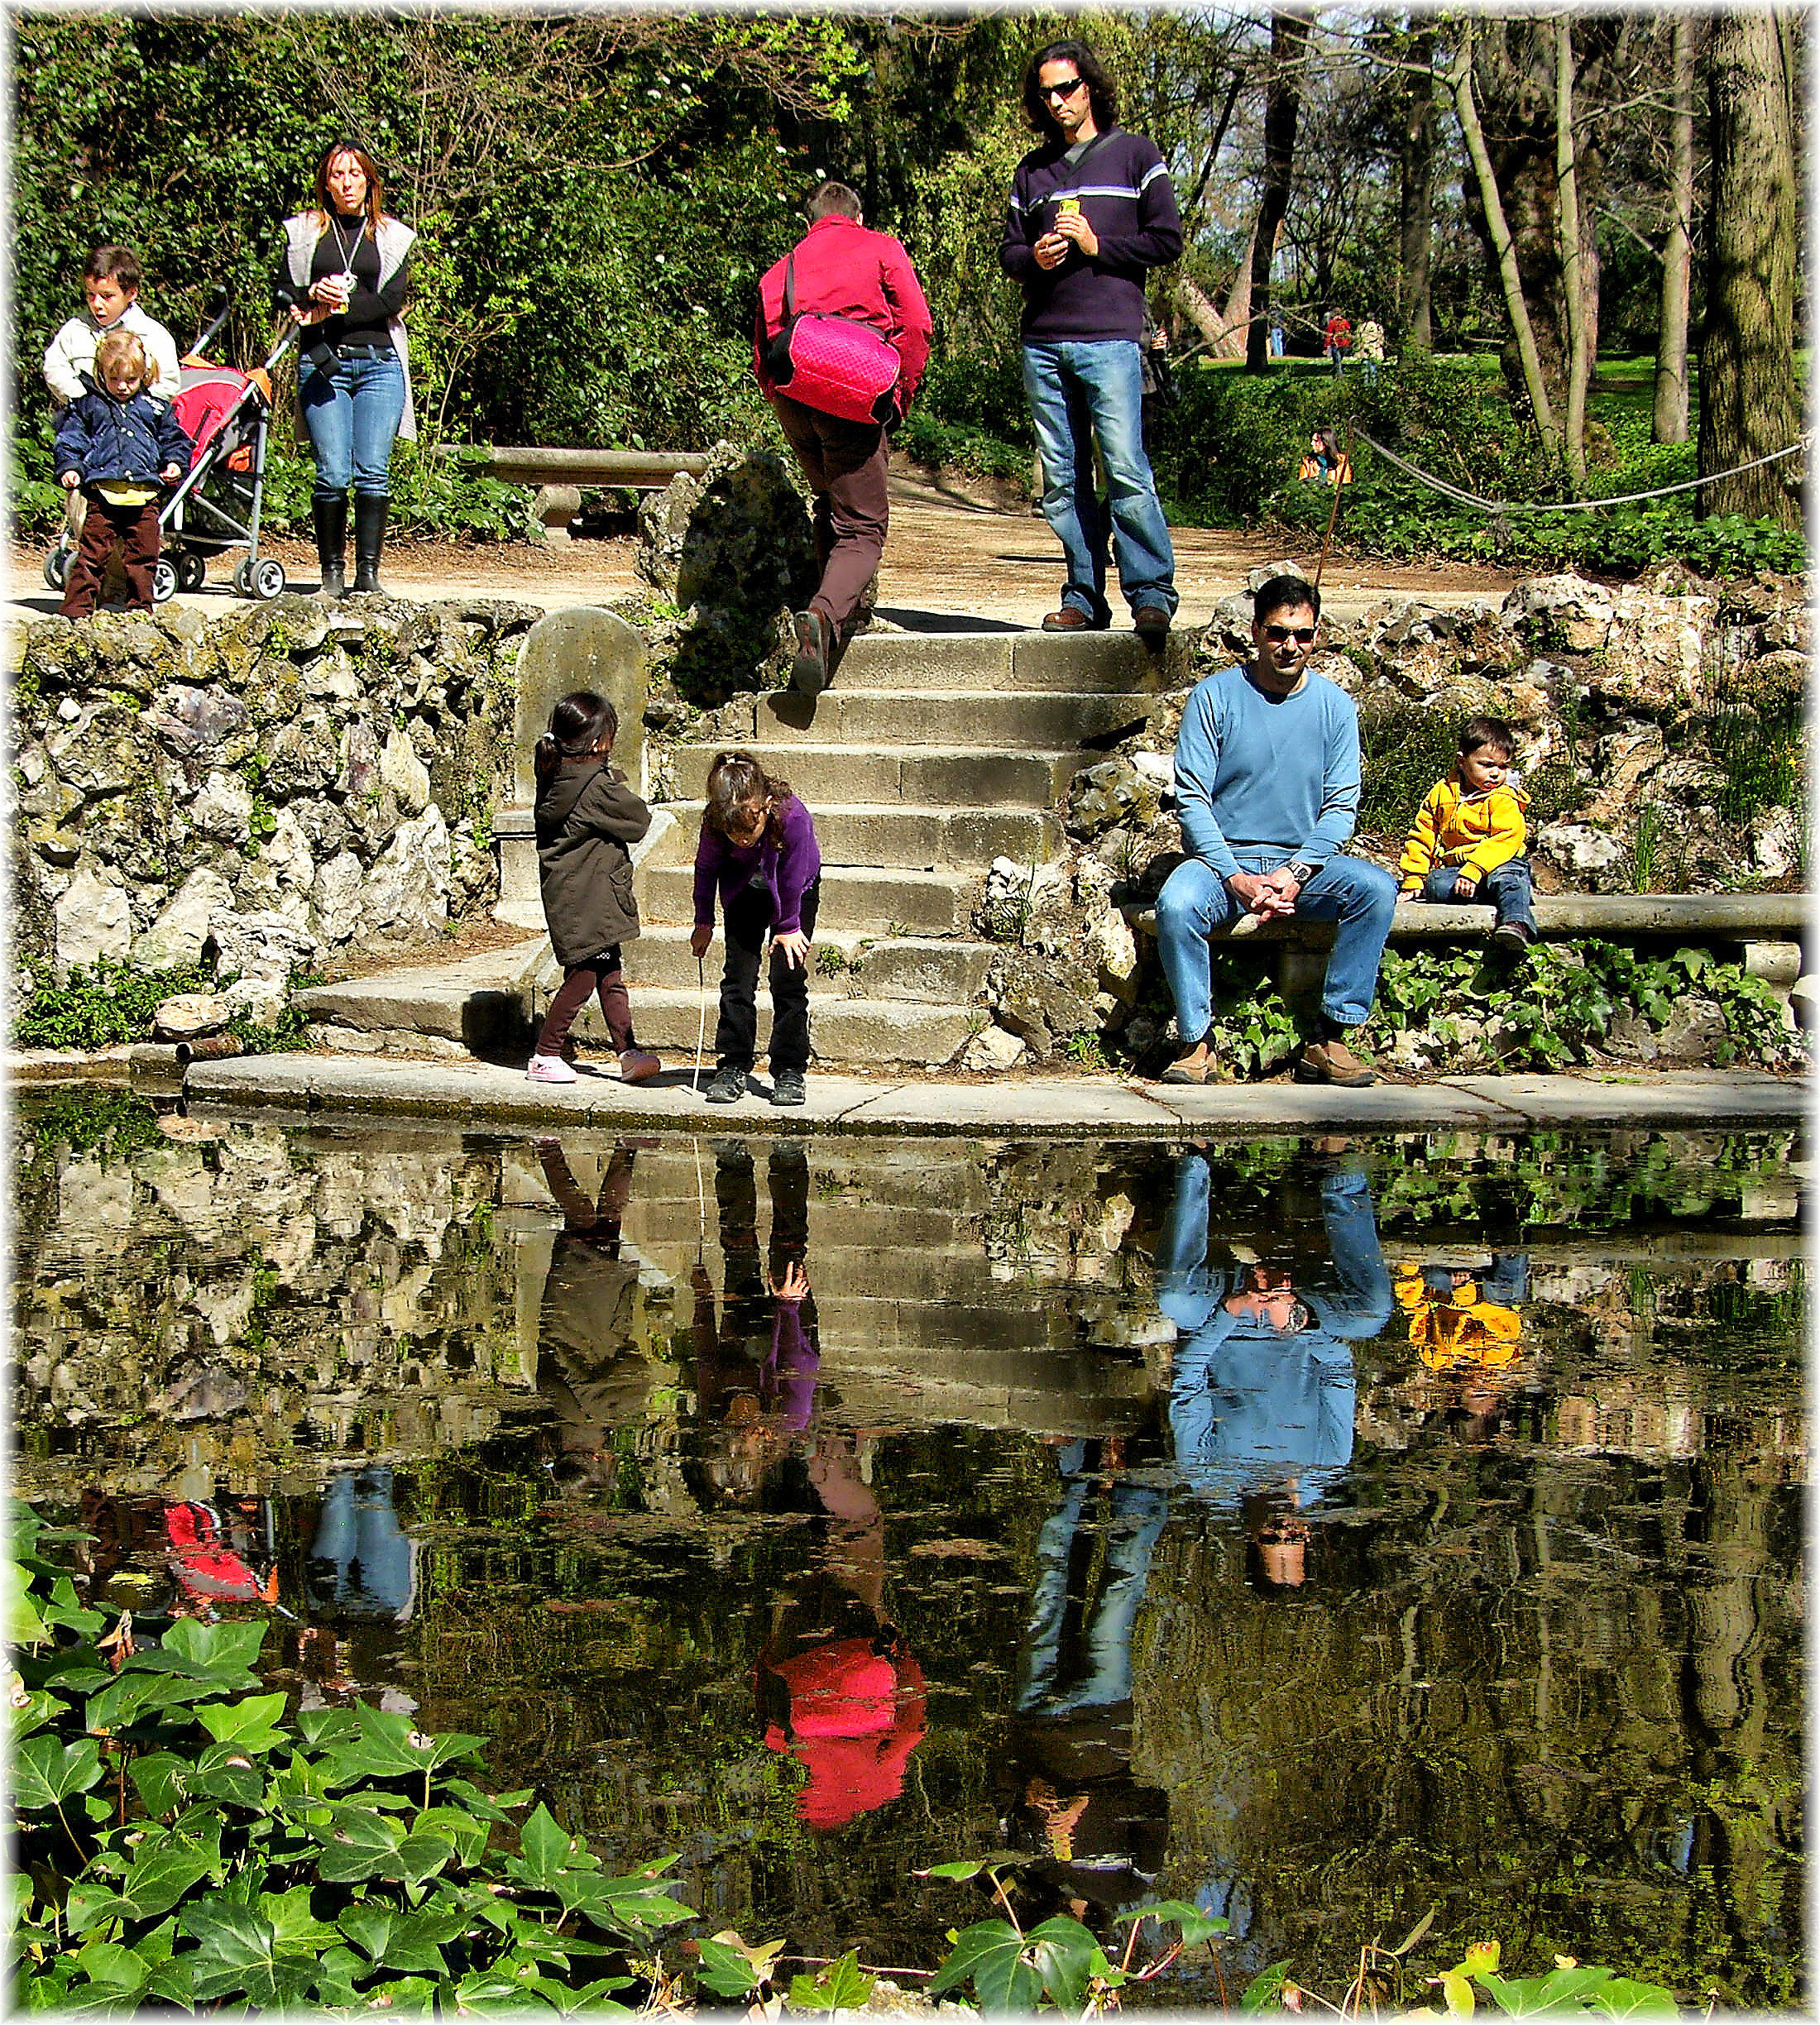
water, flower, pond, garden, wetland